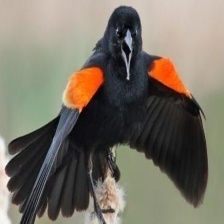
Species: RED WINGED BLACKBIRD
Scientific name: AGELAIUS PHOENICEUS